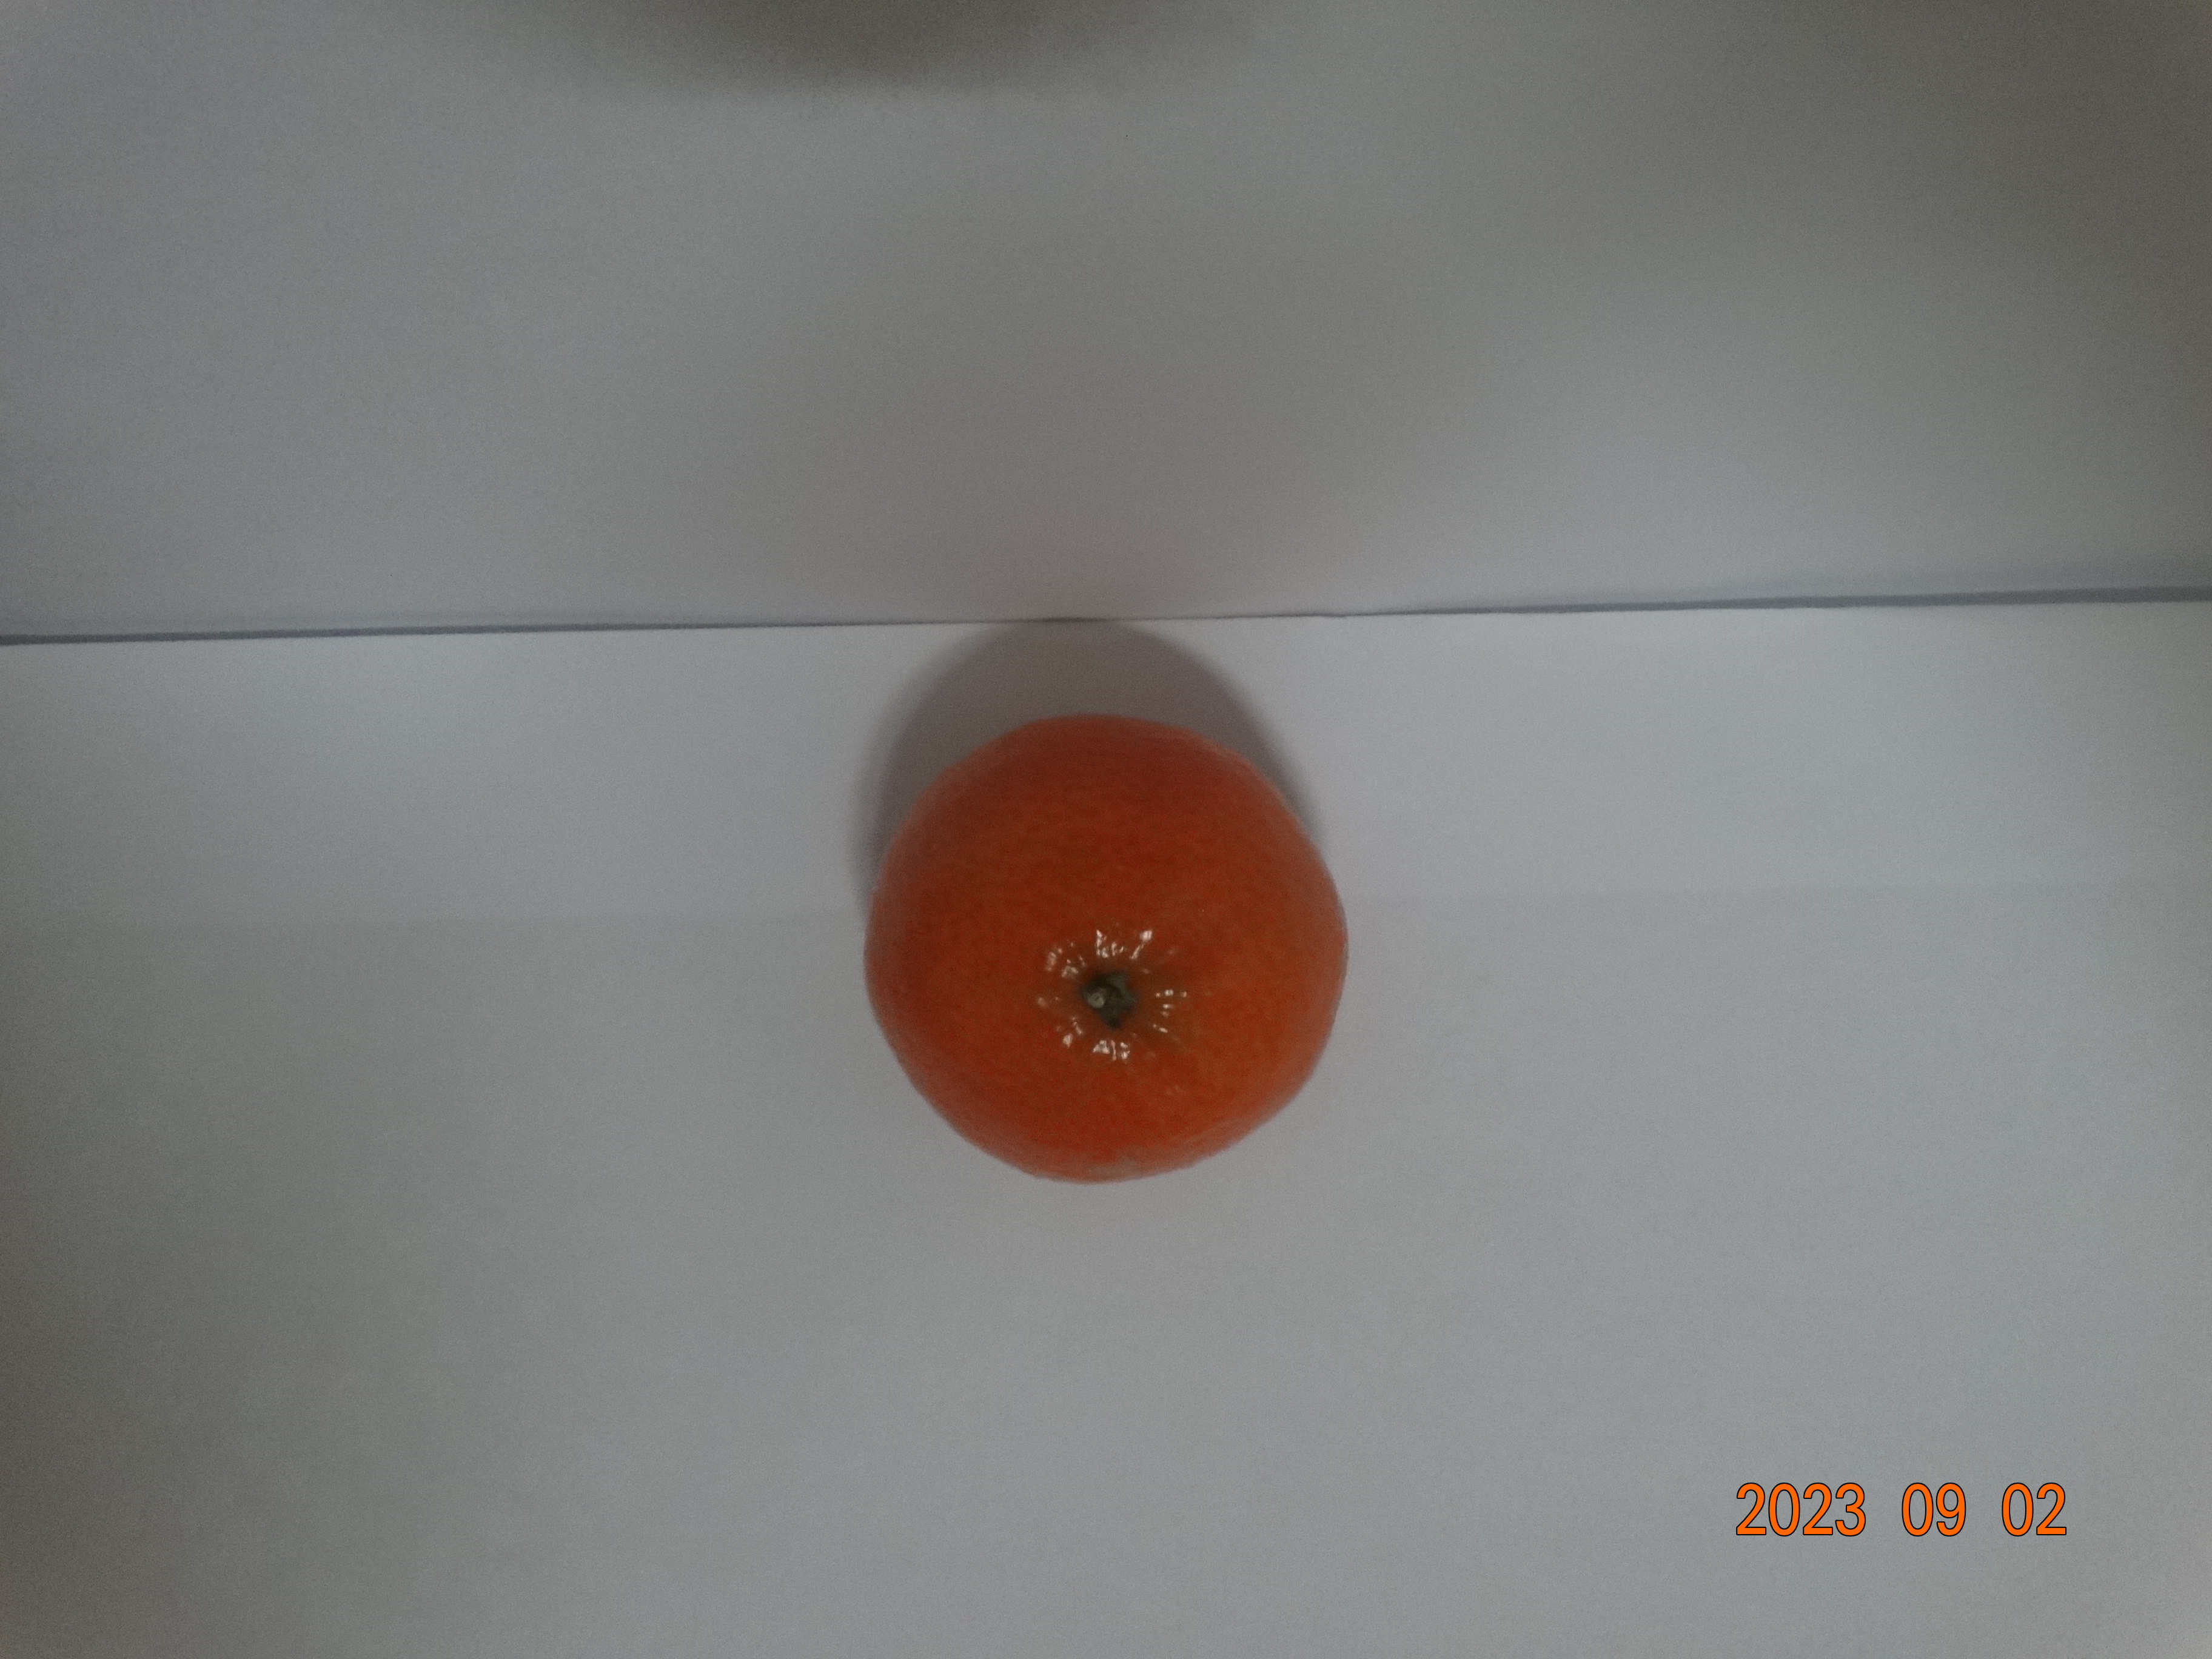
Citrus fruit variety: tangerine